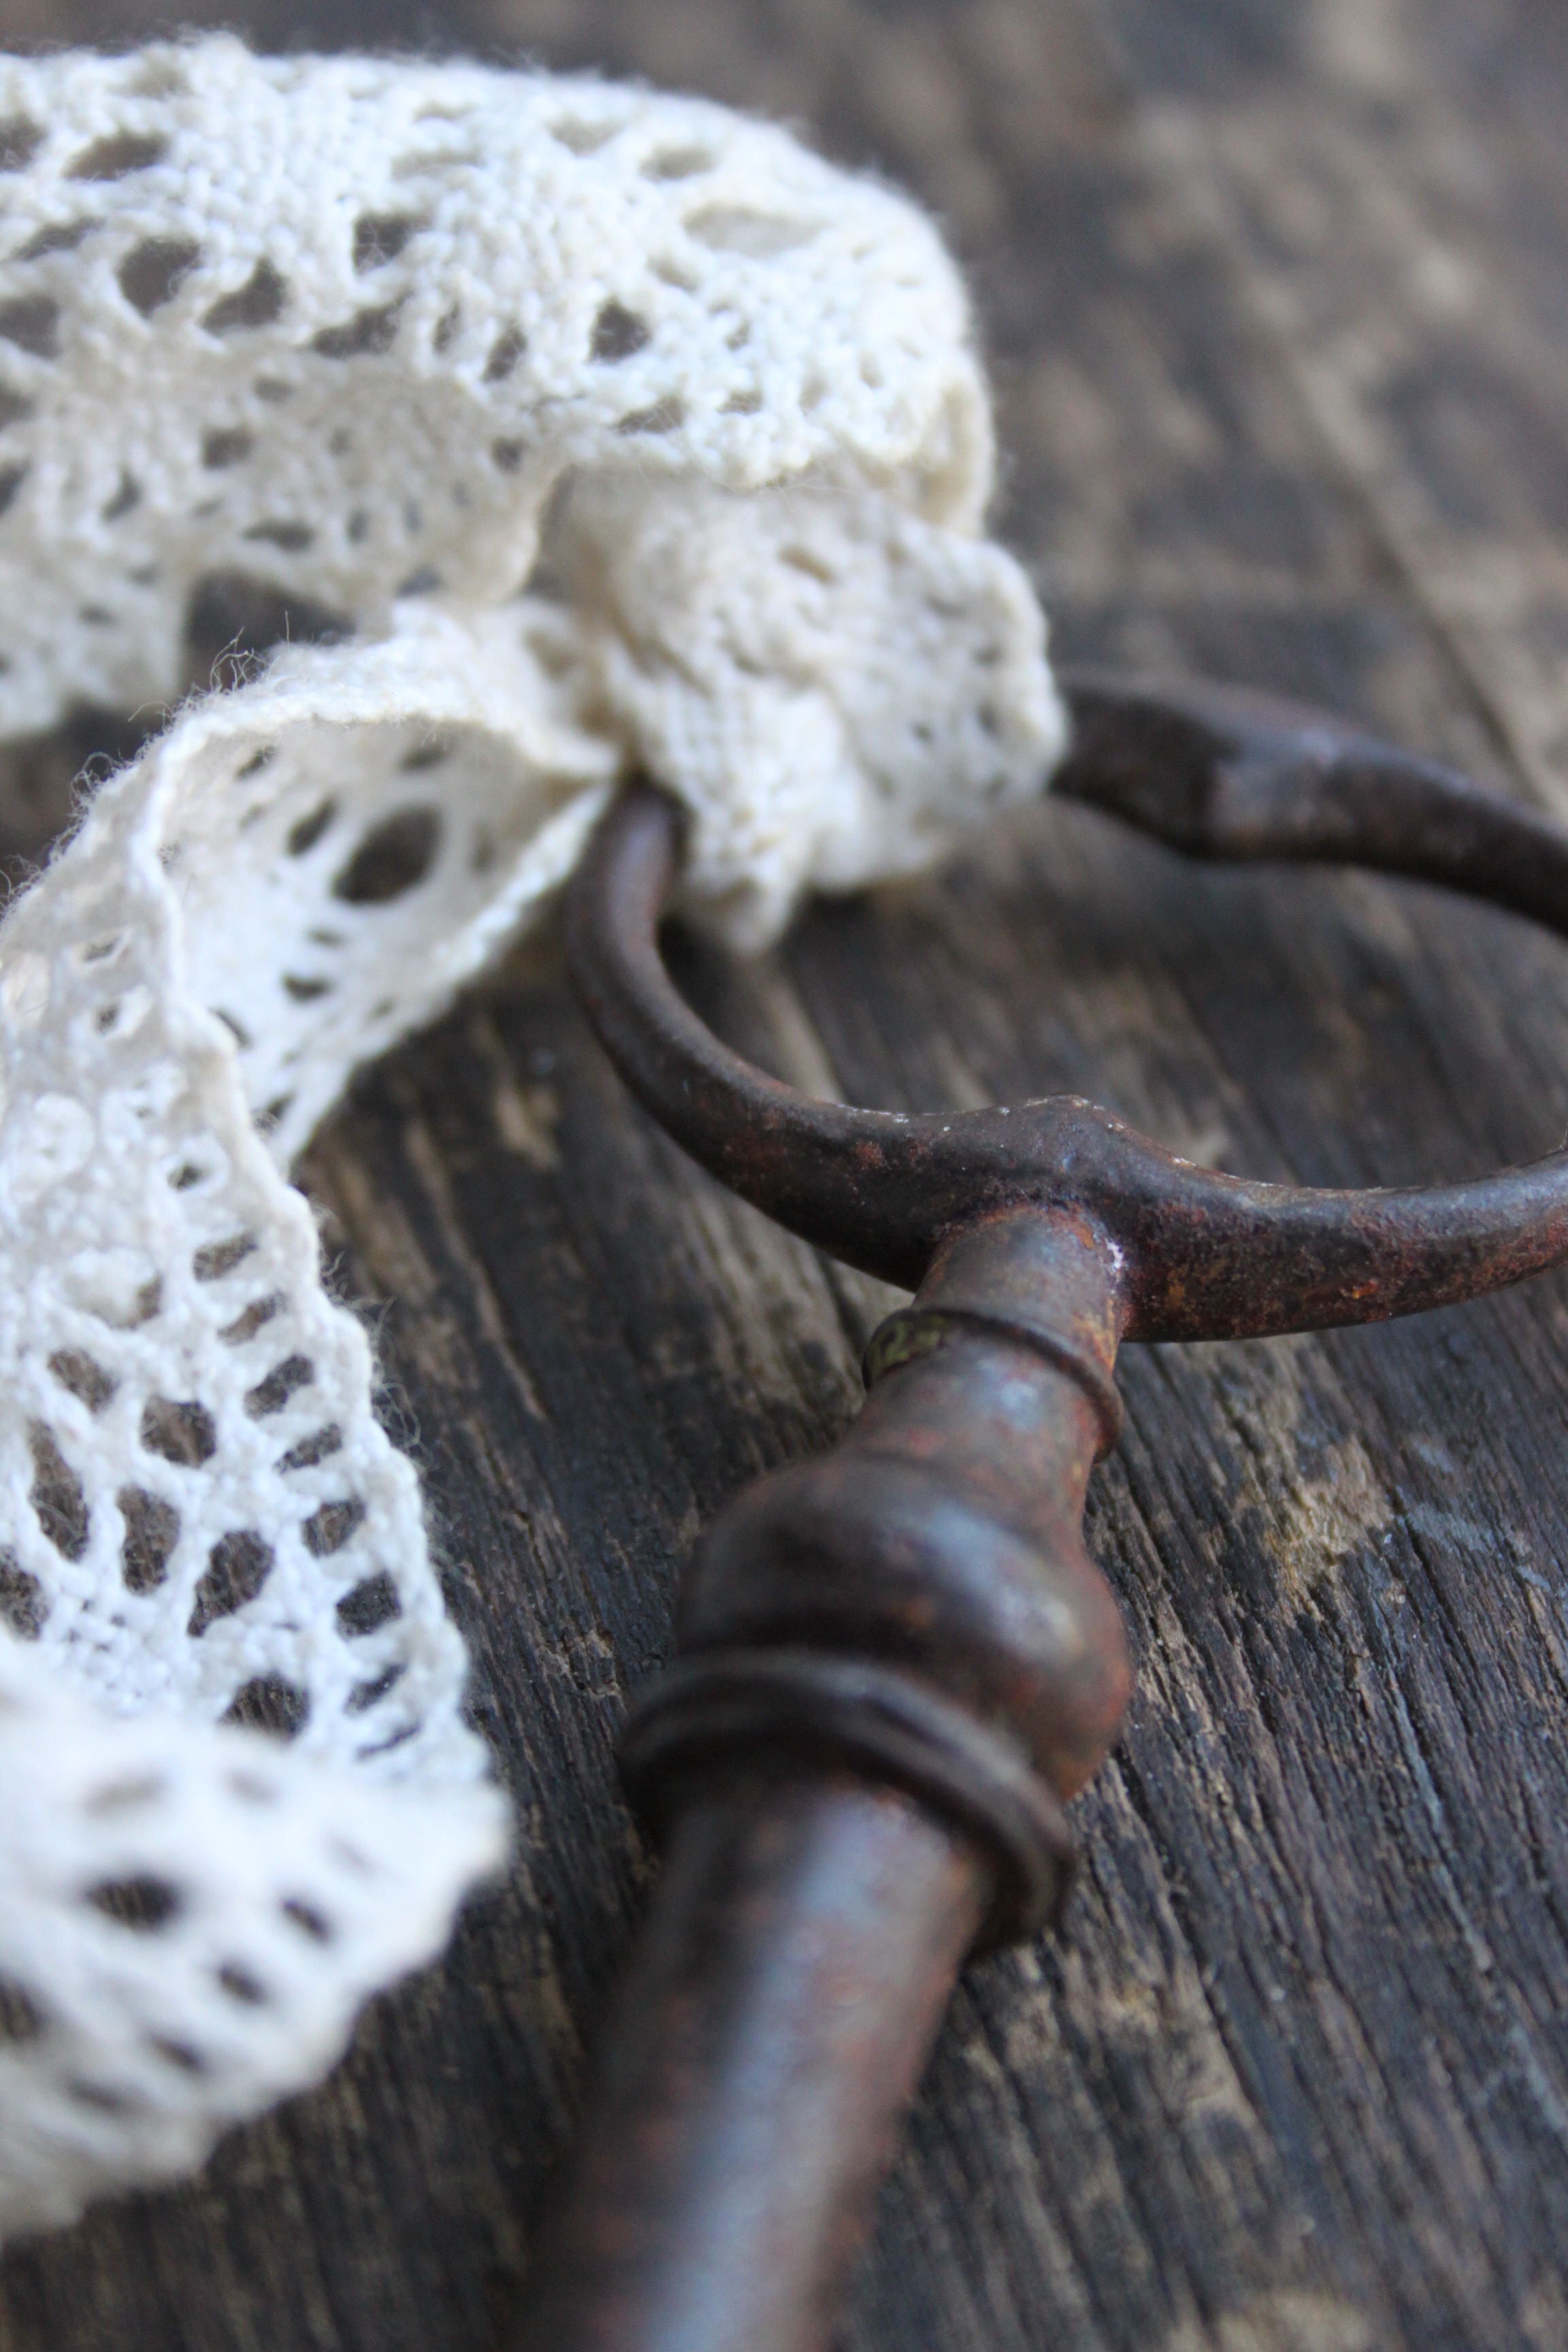
hand, white, decoration, brown, material, close up, crochet, textile, art, old key, brocante, fashion accessory, old side